William P. Warnock House

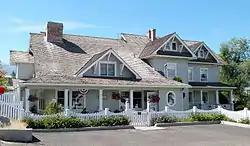

The William P. Warnock House, at 501 S. 5th St. in Enterprise, Oregon, is a -story historic house was built in 1910 and has been the largest house in Enterprise. It includes elements of Colonial Revival, Bungalow/craftsman, and Queen Anne architecture.